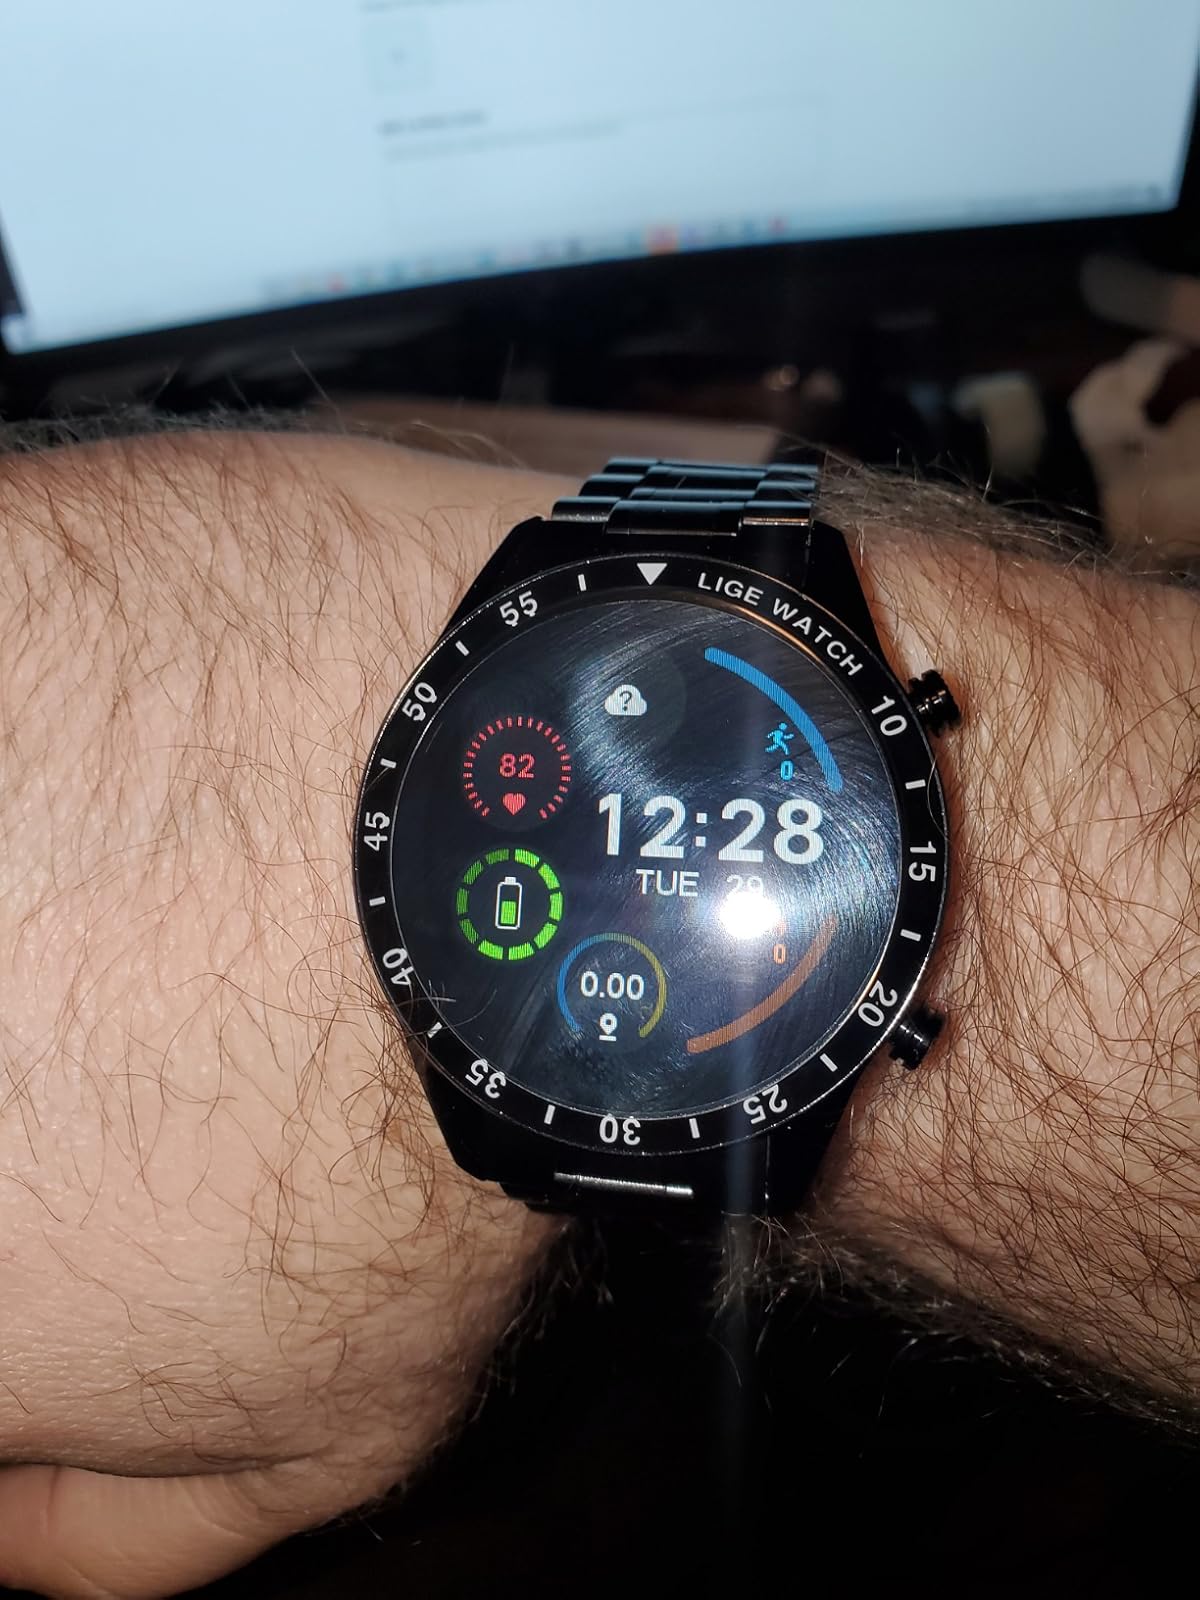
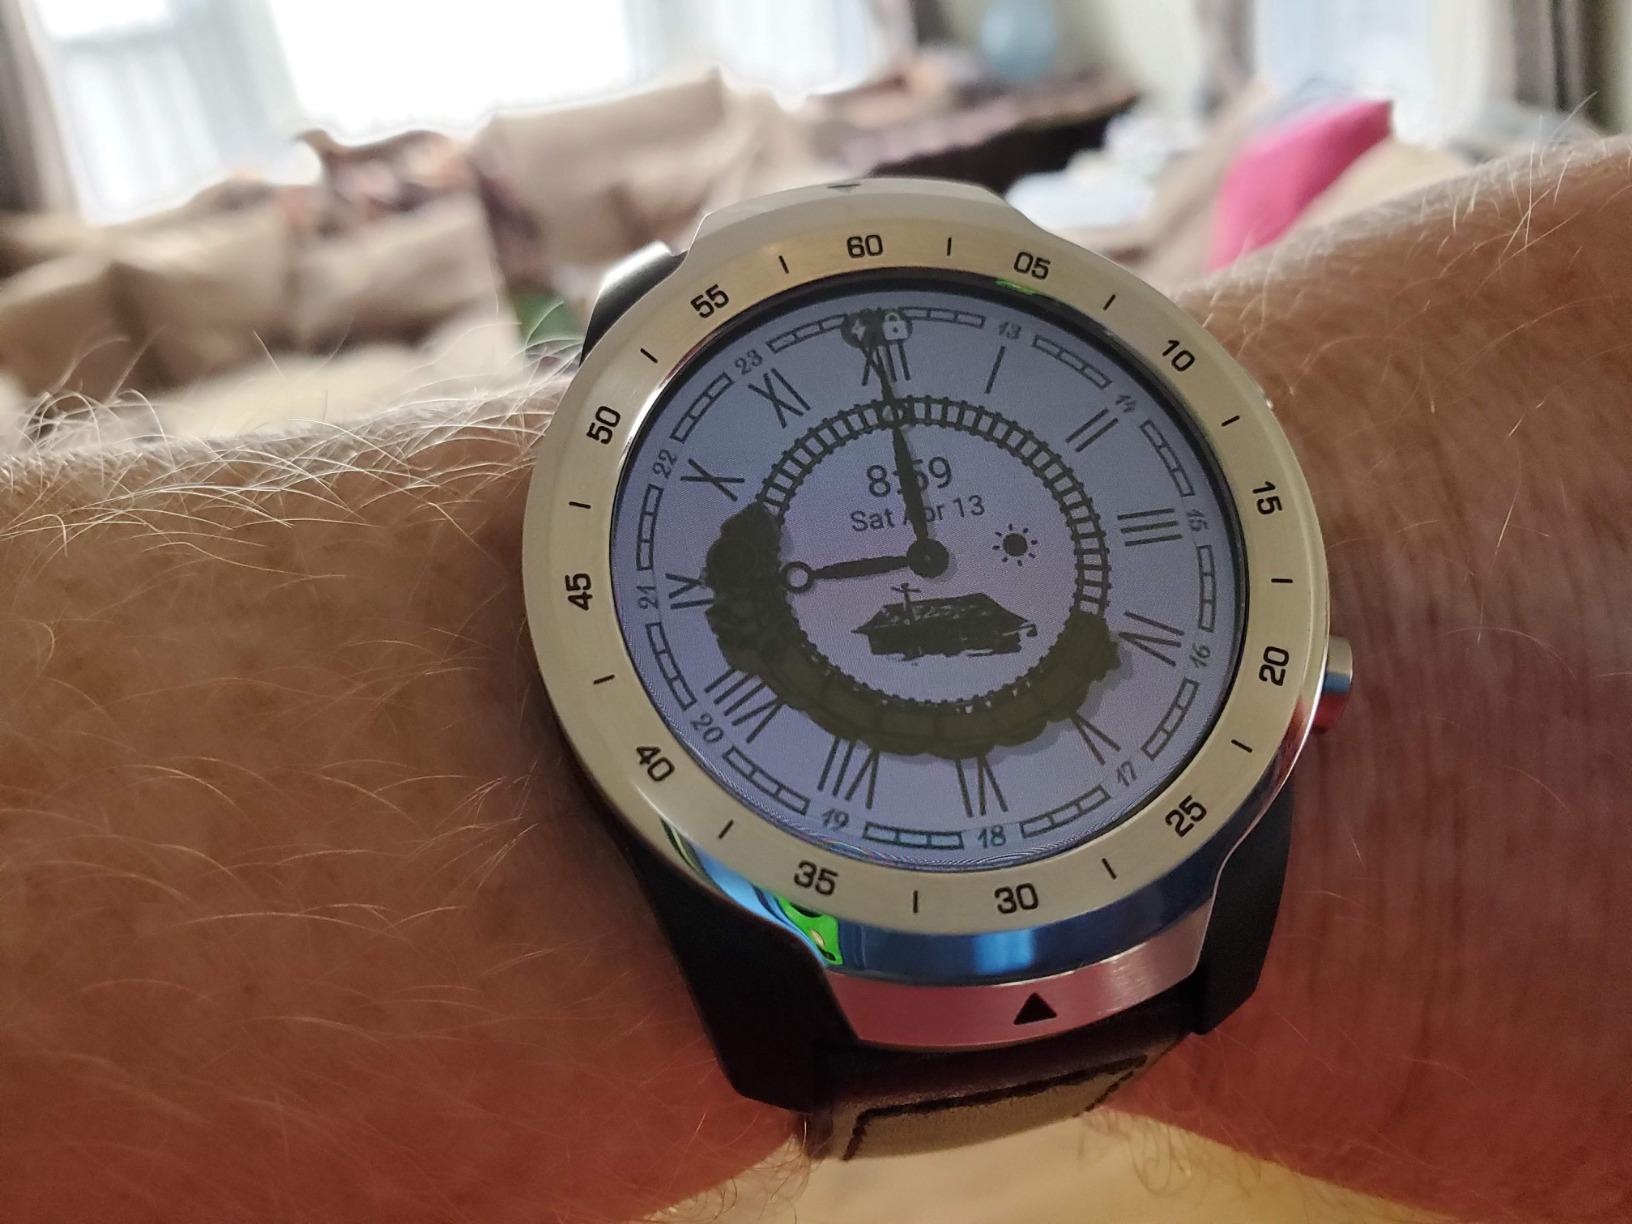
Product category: smartwatch
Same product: no